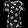
Label: Shirt